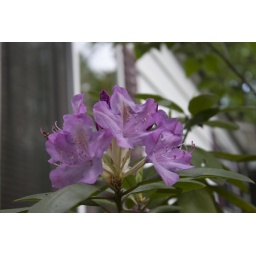
Photos of flowers and trees around my grandmother's house.